Walter Riggs

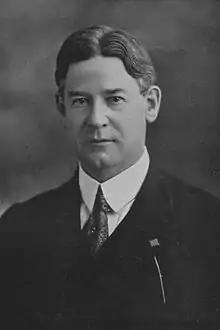

Walter Merritt Riggs (January 24, 1873 – January 22, 1924) was the president of Clemson University from 1910 to 1924 and the "father of Clemson football" coaching the first football team for what was then Clemson College. Riggs was president of Clemson during one of its most challenging times, during World War I, when enrollment dropped due to students joining the military or going home to help on family farms. Riggs graduated from the Agricultural and Mechanical College of Alabama (now Auburn University) with a Bachelor of Science in engineering in 1892 and was a member of Auburn's first football team. He was also president of his class, director of the glee club, and a member of Phi Delta Theta fraternity while at Auburn. Riggs was the second president of the Southern Intercollegiate Athletic Association, taking over for William Lofland Dudley in 1912.